Outline of space science

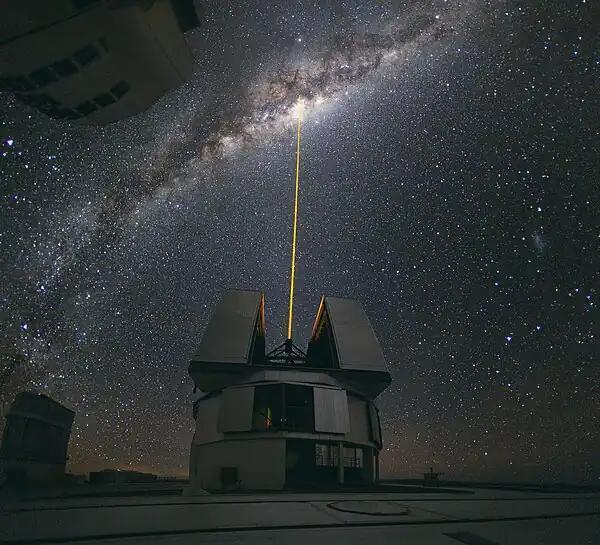
A laser-guided observation of the Milky Way Galaxy at the Paranal Observatory in Chile in 2010

The following outline is provided as an overview and topical guide to space science: